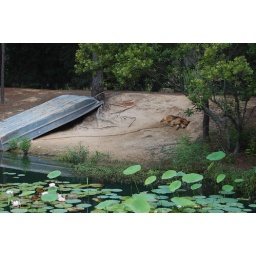
Country dog that chases cars, so she is on a rope and sleeps under a boat